Borut Božič

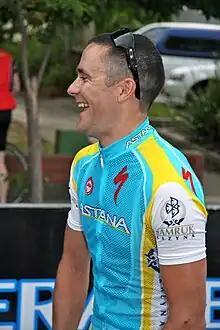
Božič at the 2012 Tour Down Under

Borut Božič (born 8 August 1980) is a Slovenian former professional road racing cyclist, who rode professionally between 2004 and 2018 for the , , , , , and teams.